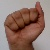
The image shows a hand gesture representing the letter 'A' in Indian Sign Language.